Hexatricha

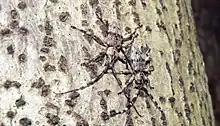
Pair of Hexatricha pulverulenta on a karaka tree ("Corynocarpus laevigatus")

The squeaking longhorn is so called for the noise it makes, by stridulation, when handled. Female beetles lay an egg under the bark of dead or dying trees, especially "Pinus radiata" or New Zealand beech ("Nothofagus"). These hatch in 10–19 days, and larvae live under, and feed off, wood for perhaps two or three years. They pupate for 30 days, hatching from spring to autumn (August to April) into adult beetles which live for up to three months. Adults are reluctant fliers.